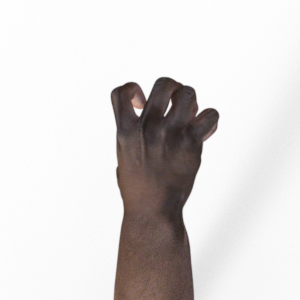
Label: rock